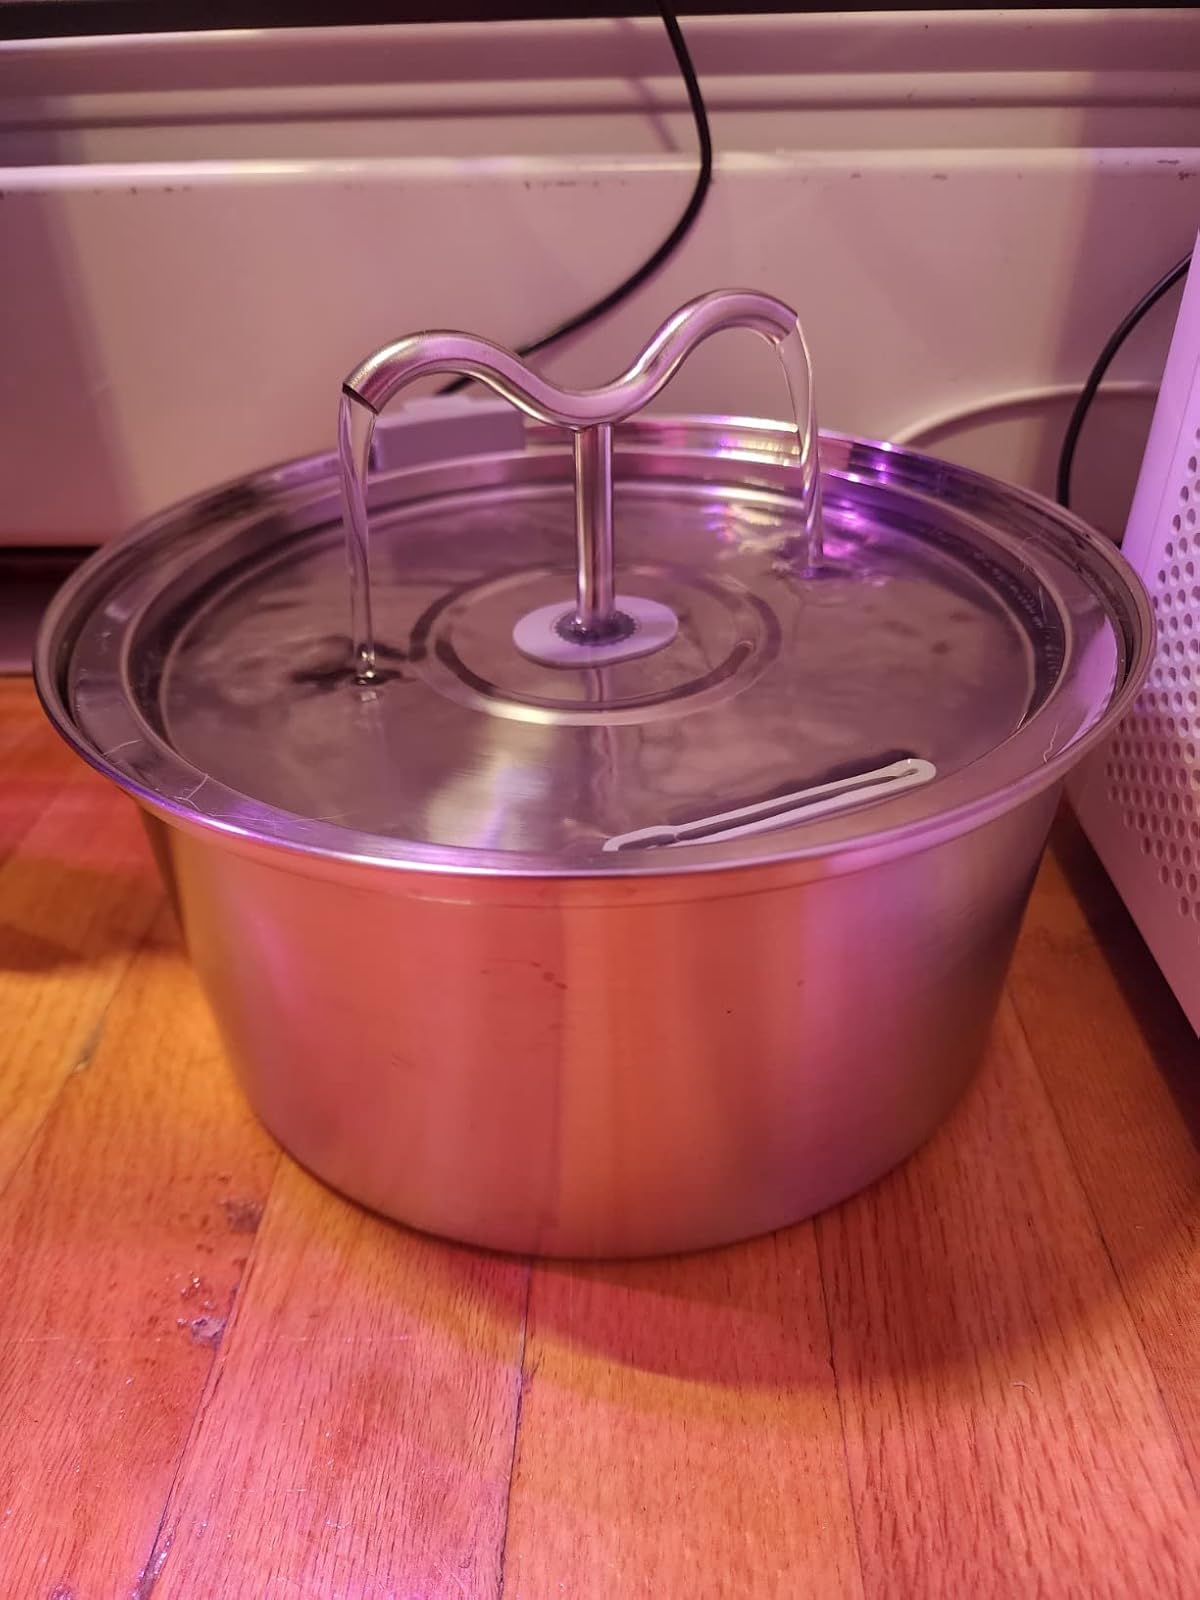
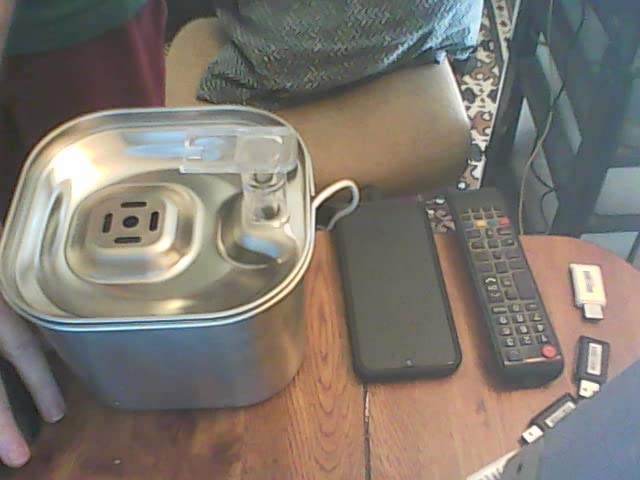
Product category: items_bowl
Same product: no